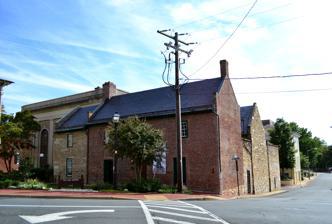
Building: Old Fauquier County Jail
Country: United States of America
Year built: 1808
United States historic place Fauquier History Museum at the Old Jail U.S. National Register of Historic Places Virginia Landmarks Register Fauquier History Museum at the Old Jail, Warrenton, Va. Show map of Northern Virginia Show map of Virginia Show map of the United States Location Fauquier County Courthouse Sq., Warrenton, Virginia Coordinates 38°42′49″N 77°47′46″W / 38.71361°N 77.79611°W / 38.71361; -77.79611 Area less than one acre Built 1808 ( 1808 ) , 1824 NRHP reference No. 78003015 VLR No. 156-0004 Significant dates Added to NRHP January 20, 1978 Designated VLR February 15, 1977 Built in Warrenton in 1808, the sixth jail in Fauquier County, Virginia ran for only fifteen years before a new jail was erected behind it after a lawsuit with the Commonwealth of Virginia. In those fifteen years the four-cell jail saw death and disease from neglectful conditions. Soon after the 1823 jail was constructed, the 1808 jail was transformed into a jailer's house, so that he and his family could move in and care for the prisoners. A two-story sandstone addition was added onto the original brick structure to serve as a kitchen and second floor bedroom. It was operated as a jail until 1966, when the Fauquier Historical Society saved it from demolition and created a museum. The museum was known as The Old Jail Museum before it was rebranded as the Fauquier History Museum at the Old Jail in 2014. It was listed on the National Register of Historic Places in 1978. The first execution of criminals condemned to suffer capital punishment in Virginia since the passage of the law, by the last General Assembly, requiring the sentence to be executed in private, occurred at the jail on July 11, 1879. References